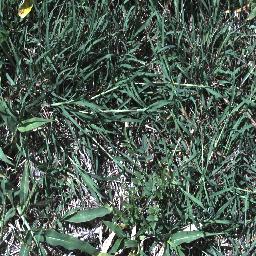
Label: negative